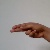
The image shows a hand gesture representing the letter 'H' in Indian Sign Language.